Downtown Salem District

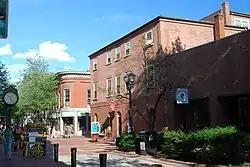
Essex Street

Downtown Salem District is a historic district roughly bounded by Church, Central, New Derby, and Washington Streets in Salem, Massachusetts. It was added to the National Register of Historic Places in 1983, and represents a major expansion of the Old Town Hall Historic District, which was listed in 1972.